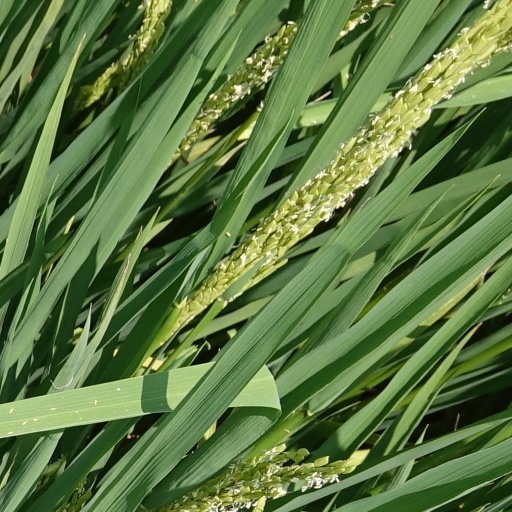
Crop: rice